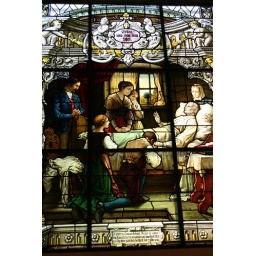
Stained glass windows in Tysa Kyrkan, the German church in Gammla Stan.